Jan-Krzysztof Duda

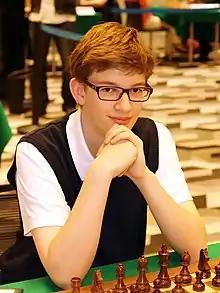
Duda in 2014

In May 2013, Duda achieved his final norm required for the title of Grandmaster, in the European Individual Championship, at the age of 15 years and 21 days. This made him the second youngest grandmaster in the world at the time. Duda also thus became the second youngest Polish grandmaster ever, after Dariusz Świercz. In April 2013, he came first in the First Saturday GM tournament in Budapest. In August, Duda took part as a FIDE presidential nominee in the FIDE World Cup, where he was eliminated in the first round by Vassily Ivanchuk. In October, FIDE officially awarded him the title of Grandmaster. In August 2014, Duda played for the Polish team at the 41st Chess Olympiad in Tromsø, Norway, scoring 8.5/11 on board three.